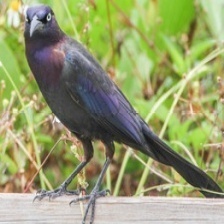
Species: COMMON GRACKLE
Scientific name: QUISCALUS QUISCULA